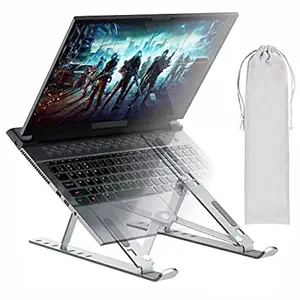
SupCares Laptop Stand 7 Height Adjustable
Category: Computers&Accessories
Price: 499 (list price: 1299)
Rating: 4.5 (434 ratings)
About this product: It features 7 height adjusting ergonomic, office desk improvement laptop stand which improves your sitting posture. Scientifically designed to help you balance you’re sitting posture keeping your back straight, neck relaxed and wrists natural even after long work hours.|Lightweight design comes with a portable storage bag. It can be put into a backpack or laptop bag and taken to cafe, office or meeting.|Designed for minimizing excessive heating of you Office, Personal or Gaming laptop PC by increasing airflow. Cooler the laptop better the performance and less power consumption.|Laptop stand using the principle of triangular fixing and computer stand is made of premium aluminium alloy, the whole structure is very sturdy. There are no wobbles when you type on it. And can absorb and discharge heat easily. Supports up to 20 kg weight on top.|Open hollow design - the open hollow increase the significantly airflow around the areas of laptop most vulnerable to overheating, preventing your laptop from overheating during use. Compatibility: laptop tablet stand supports most devices from 10 inch to 15.6 inches such as MacBook, ThinkPad, surface, Chromebook, iPad pro, etc. 11.6-inch, 12-inch, 13.3-inch, 15-inch & 15.6-inch laptop stand.|It is made of anodised aluminium metal which is 3-times sturdy that could be the most solid desk stand you ever had.|Compatible with laptops of all brands such as Apple MacBook, Dell, HP, Lenovo, Asus, MSI, Acer, Microsoft Surface, Razer, Samsung etc